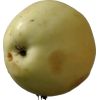
Label: Apple hit 1